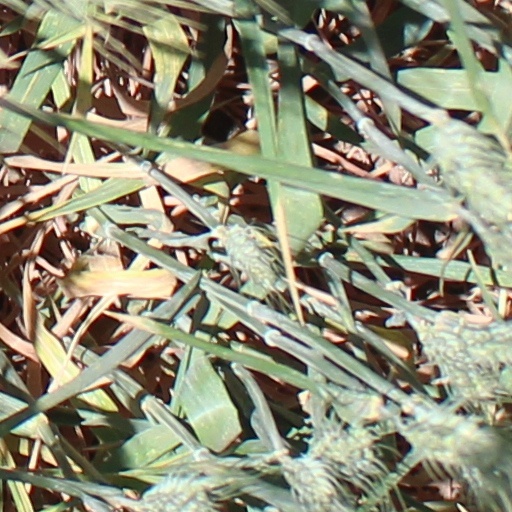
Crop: wheat